Toga play

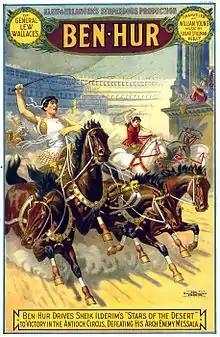
1899 poster from the Broadway premiere of Ben-Hur.

The toga play was a popular at the end of the nineteenth century and the start of the twentieth century. It combined plots from popular novels with inspiration from Victorian painters and composers, all set against a classically themed background.